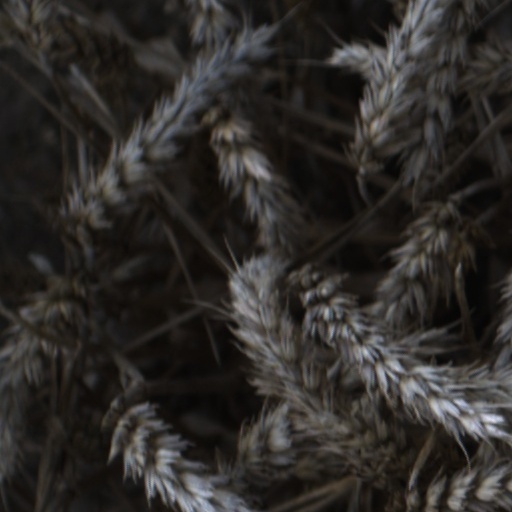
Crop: wheat